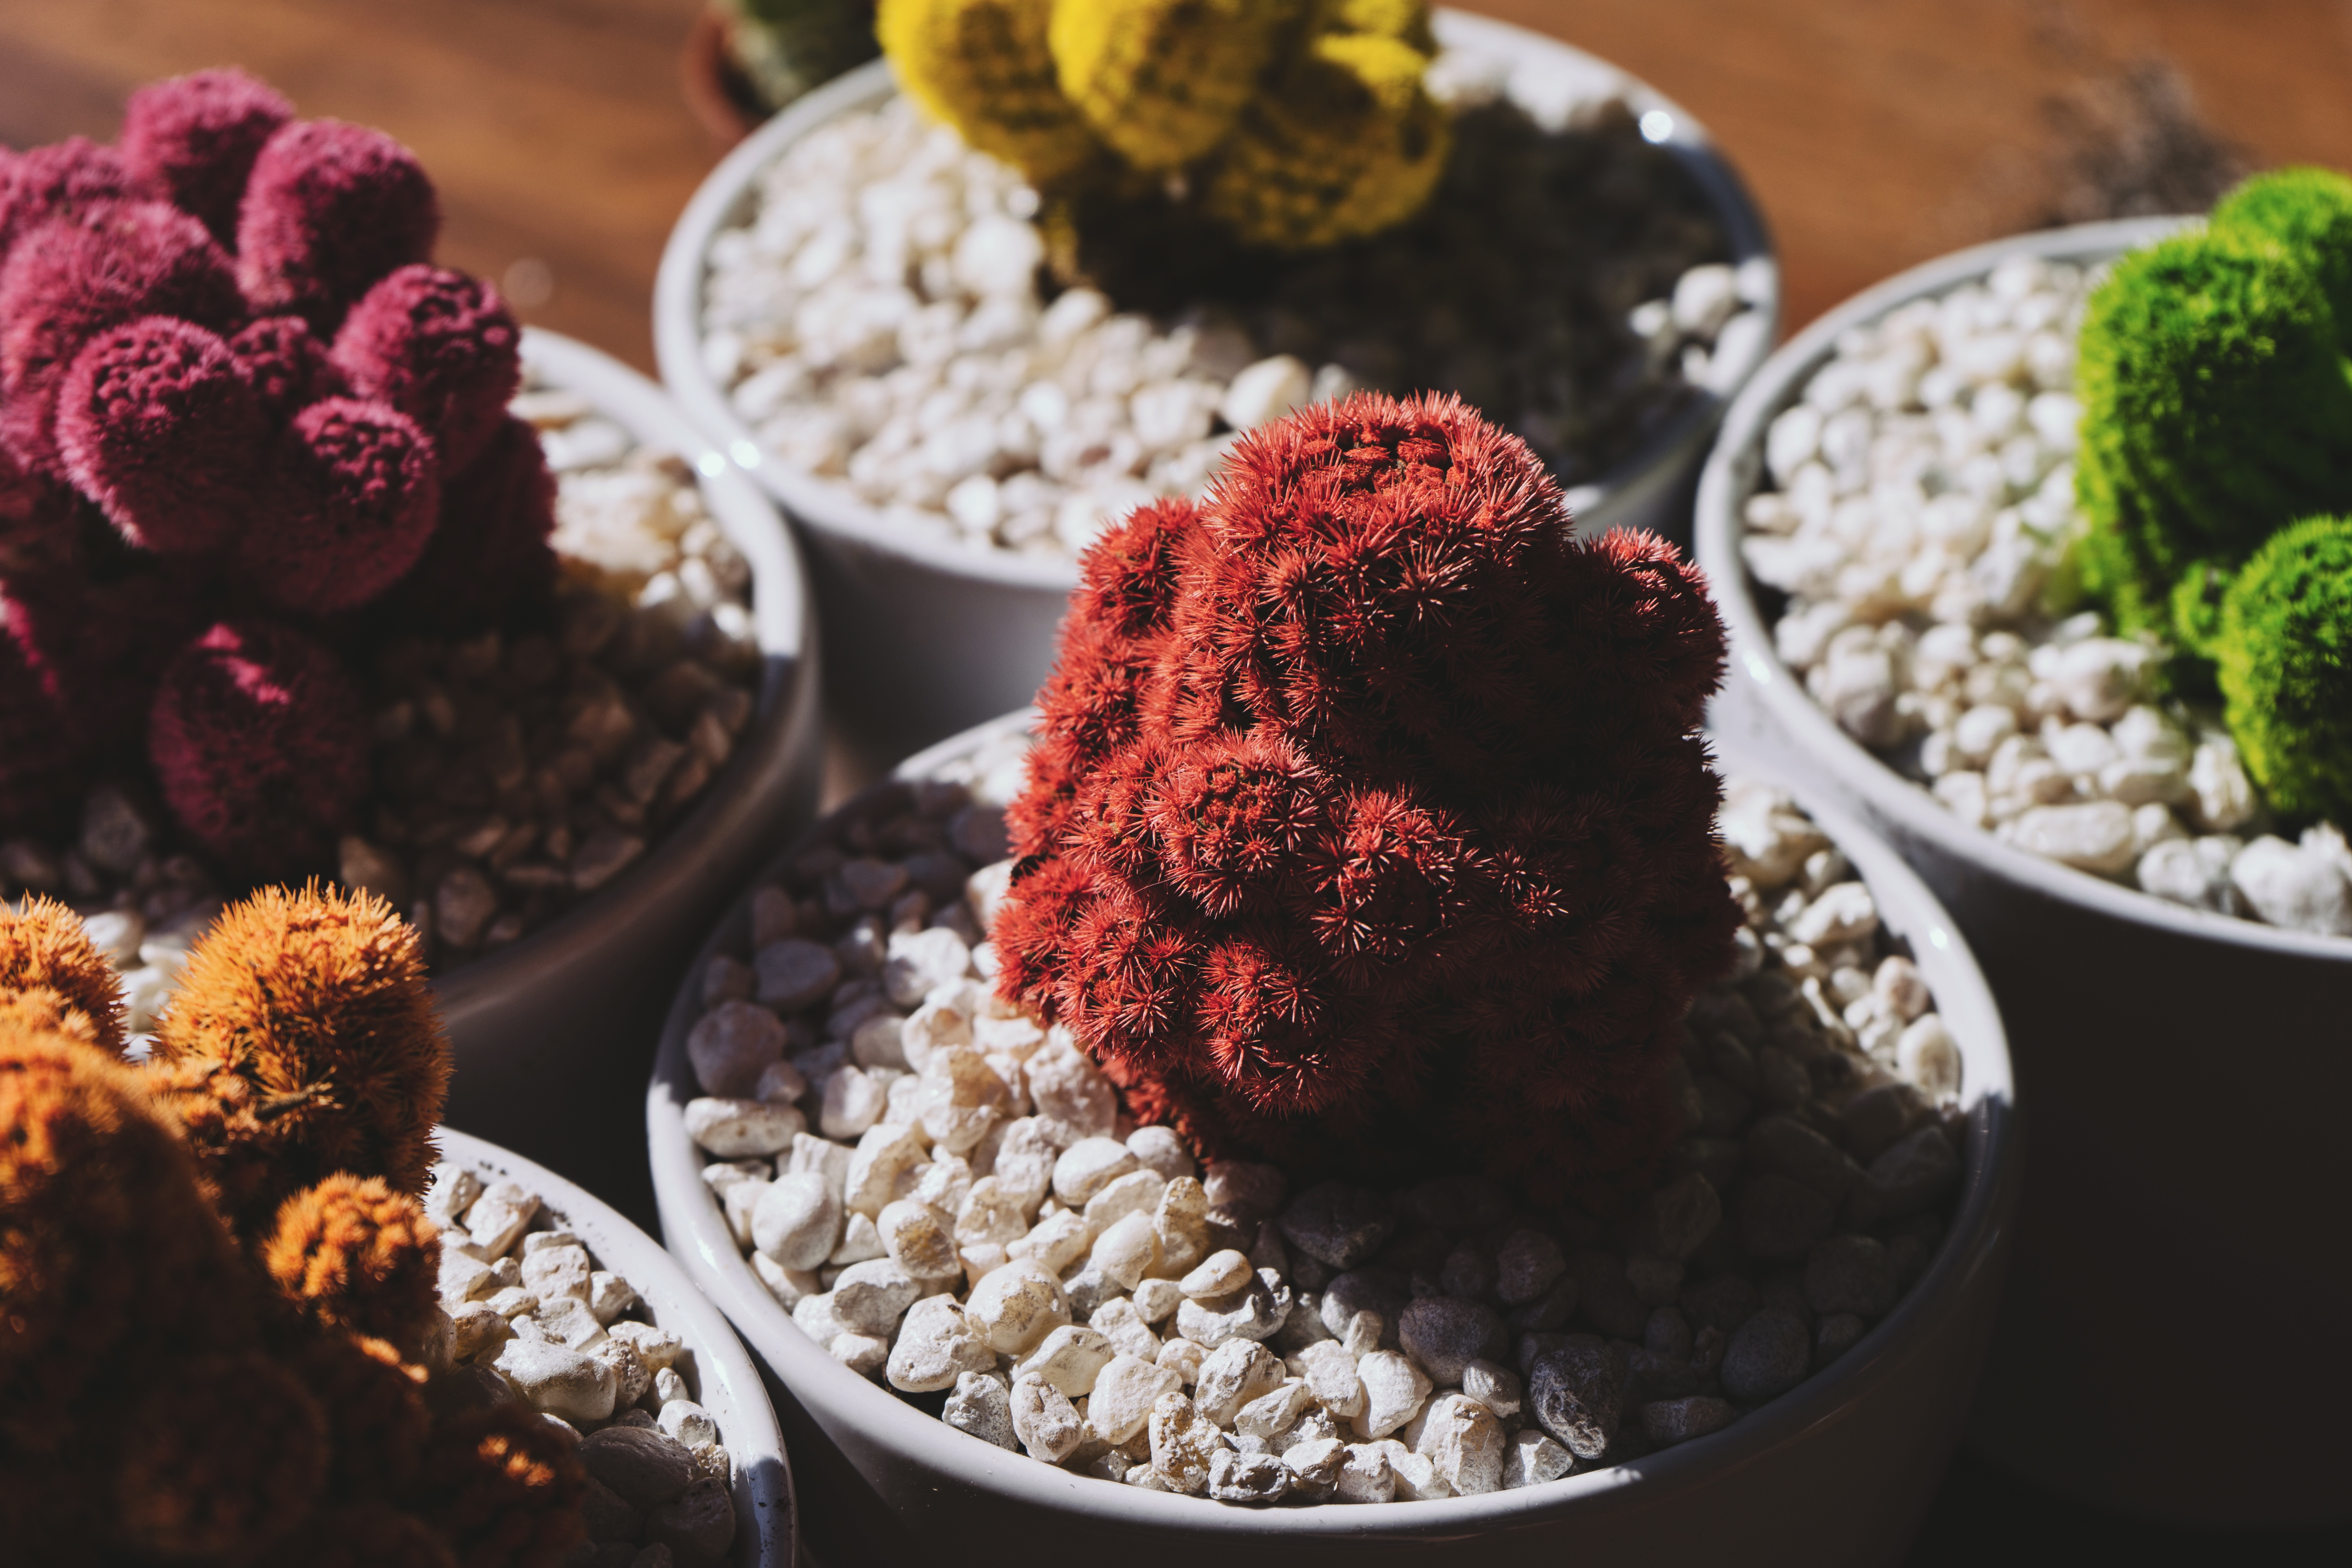
rock, plant, meal, food, produce, cactu, colorful, dessert, cacti, snack food, chocolate truffle